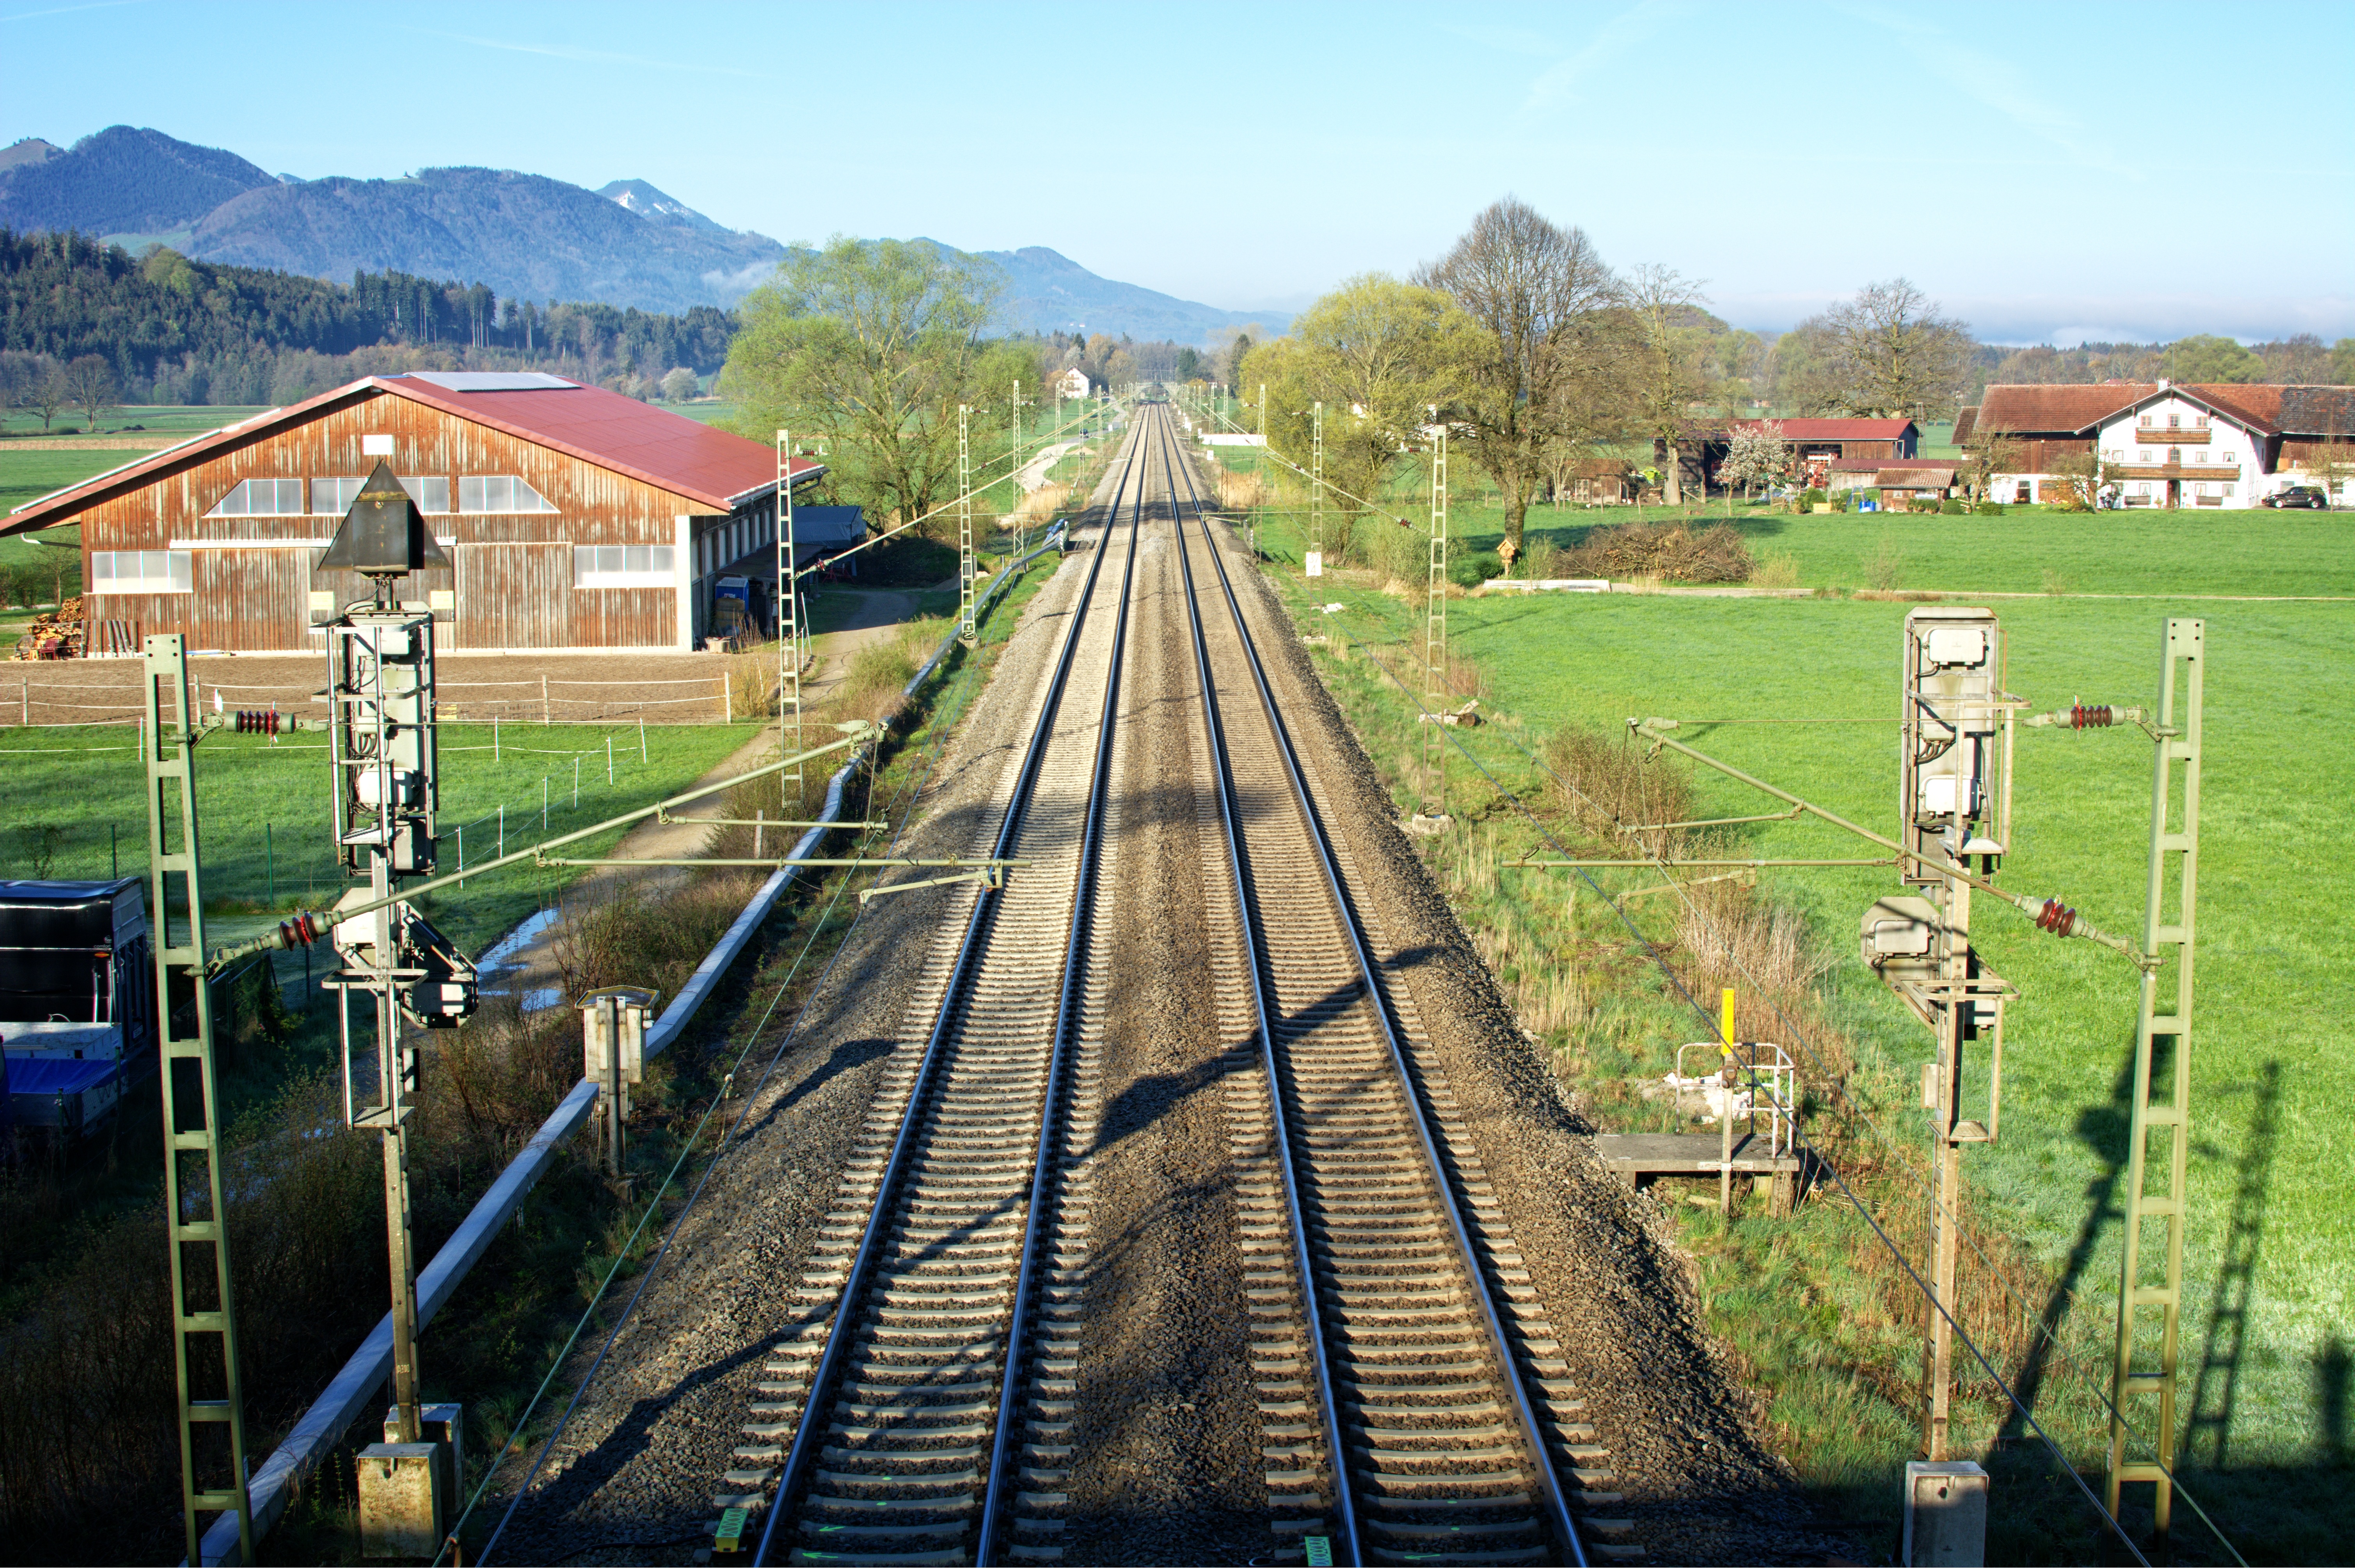
landscape, track, railway, traffic, train, transport, vehicle, waterway, seemed, rail transport, railway tracks, rail traffic, railroad tracks, catenary, railway rails, rolling stock